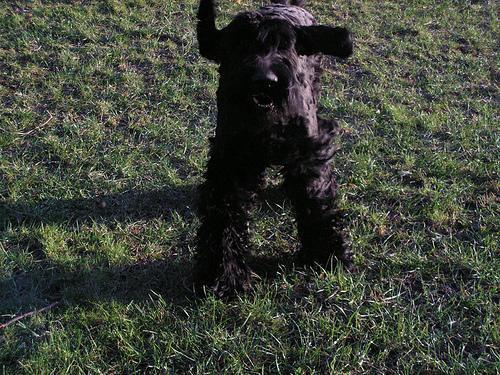
giant_schnauzer